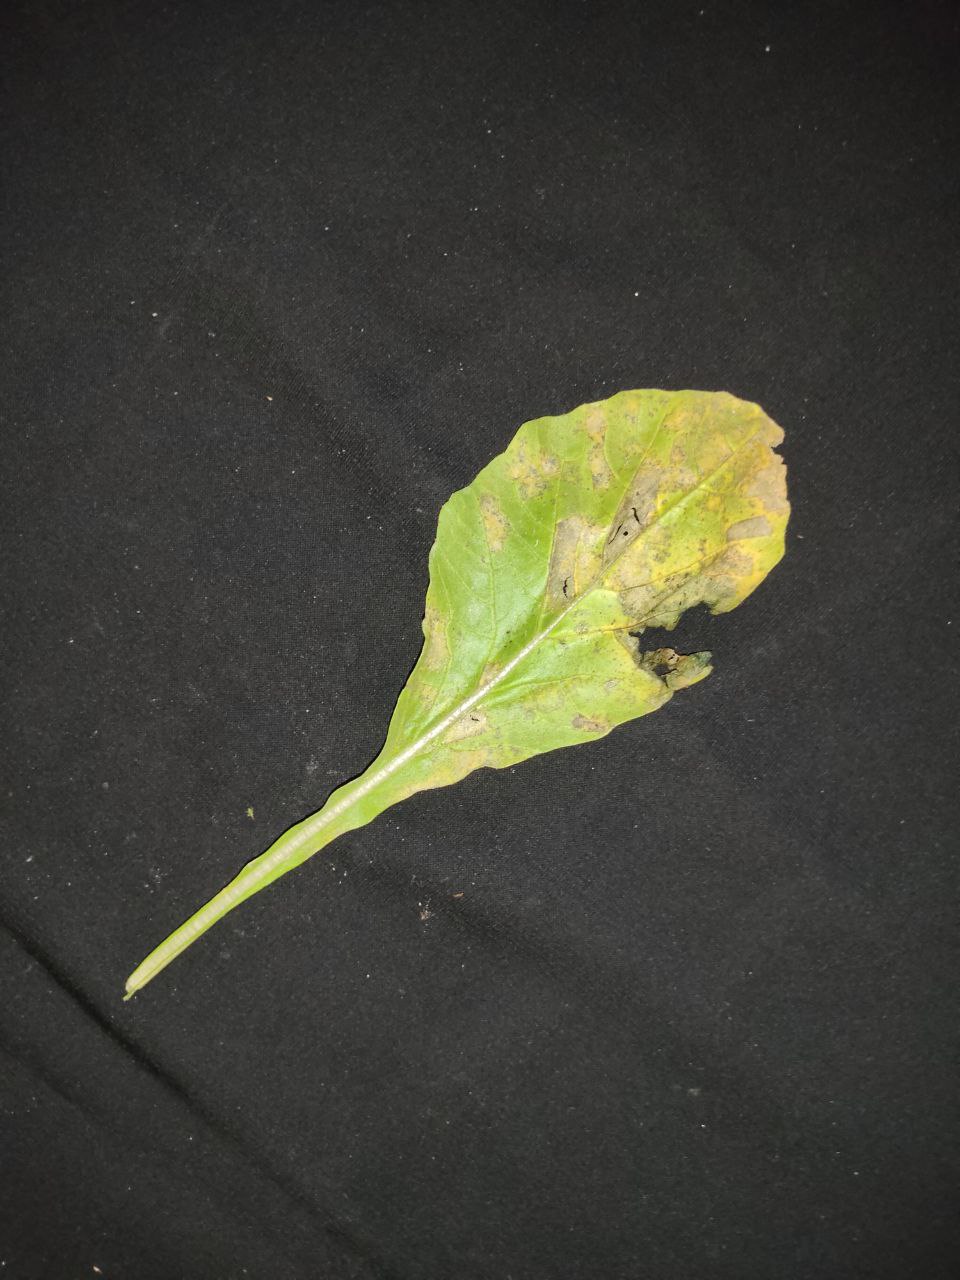
Label: Downey mildew